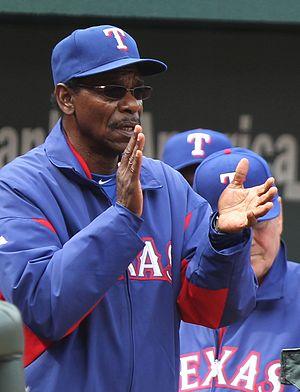
Ronald Washington est l'ancien manager des Rangers du Texas en Ligue majeure de baseball et un ancien joueur d'arrêt-court.